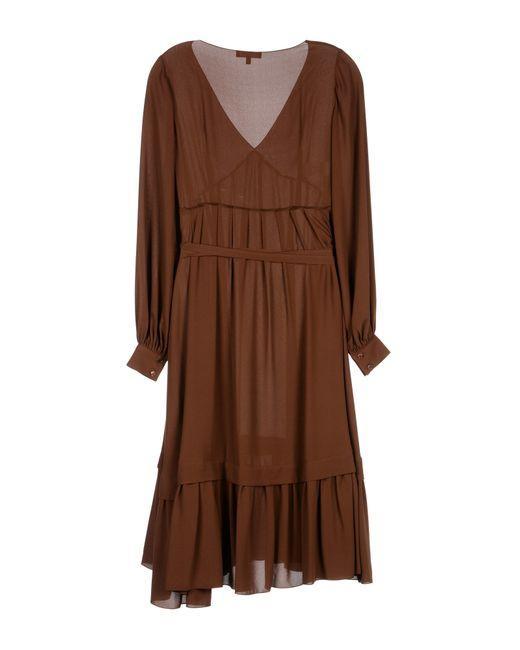
braunes ausgestelltes Midi-Abendkleid, lange Ärmel mit V-Ausschnitt